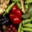
Label: sweet_pepper